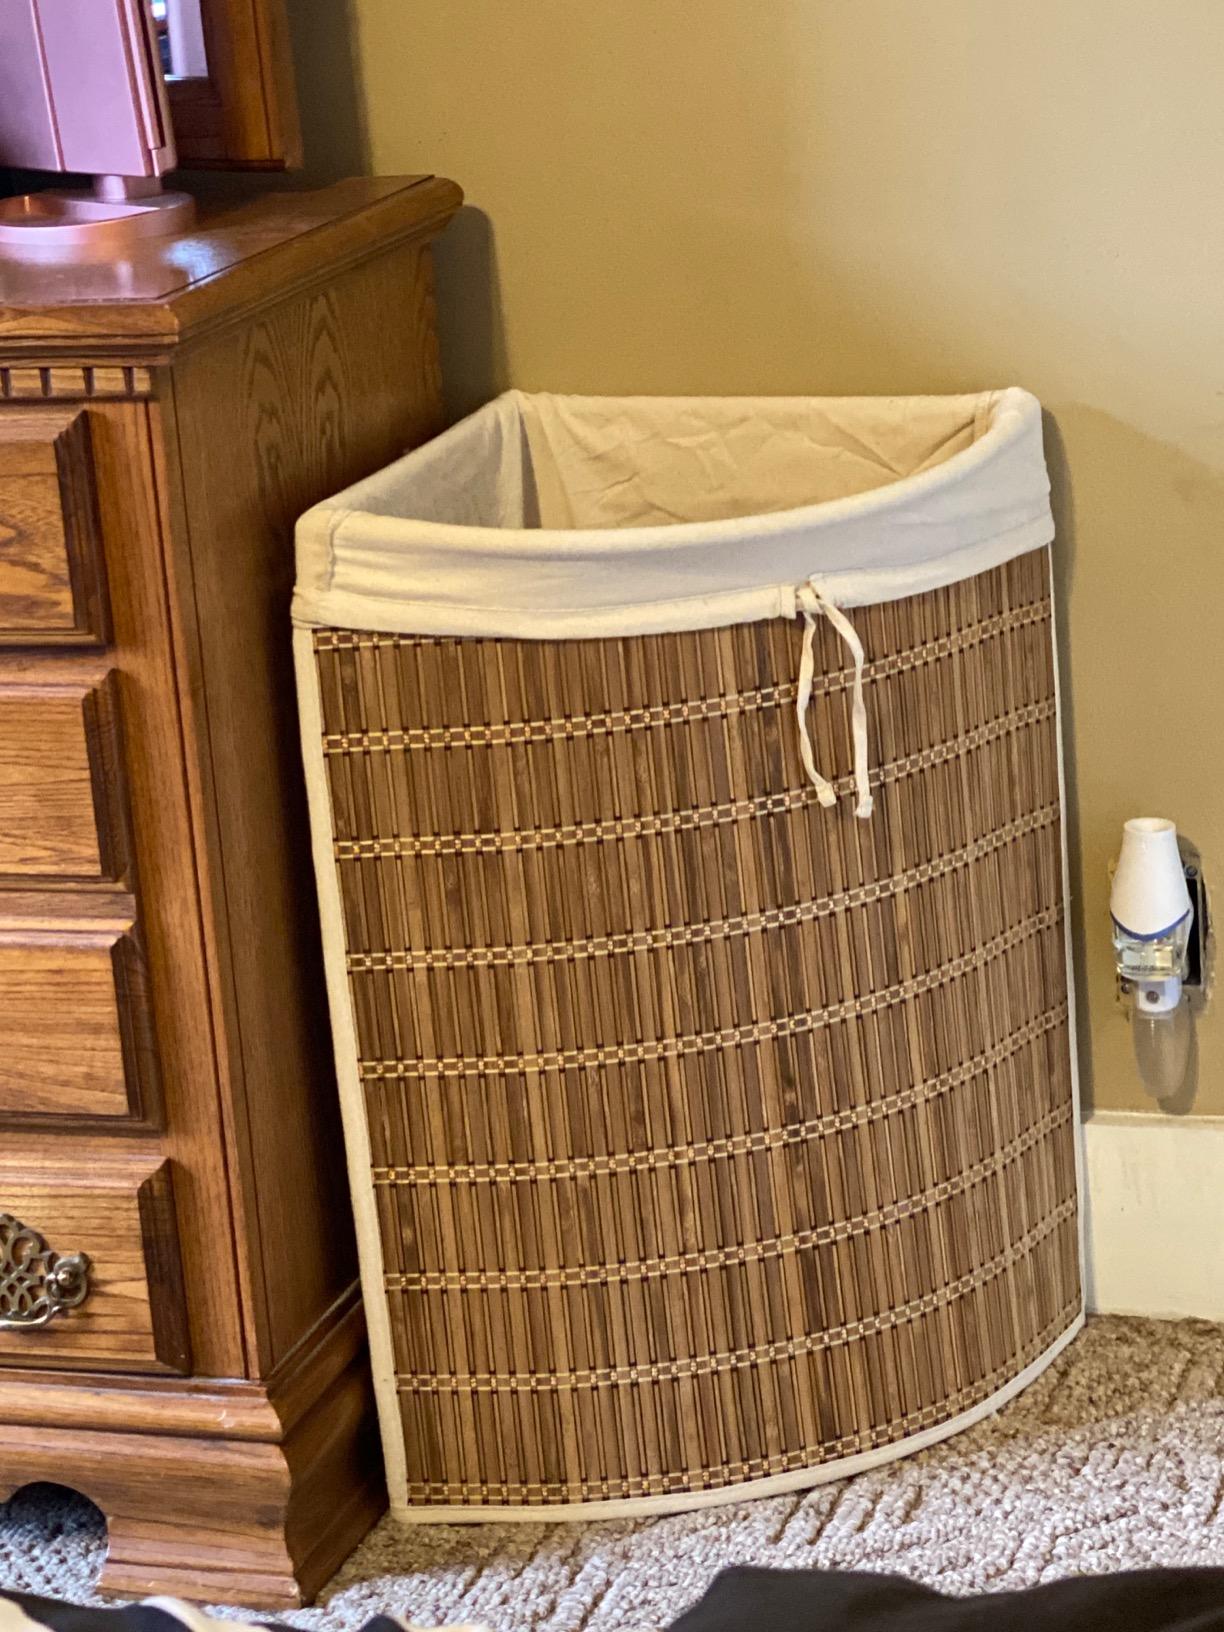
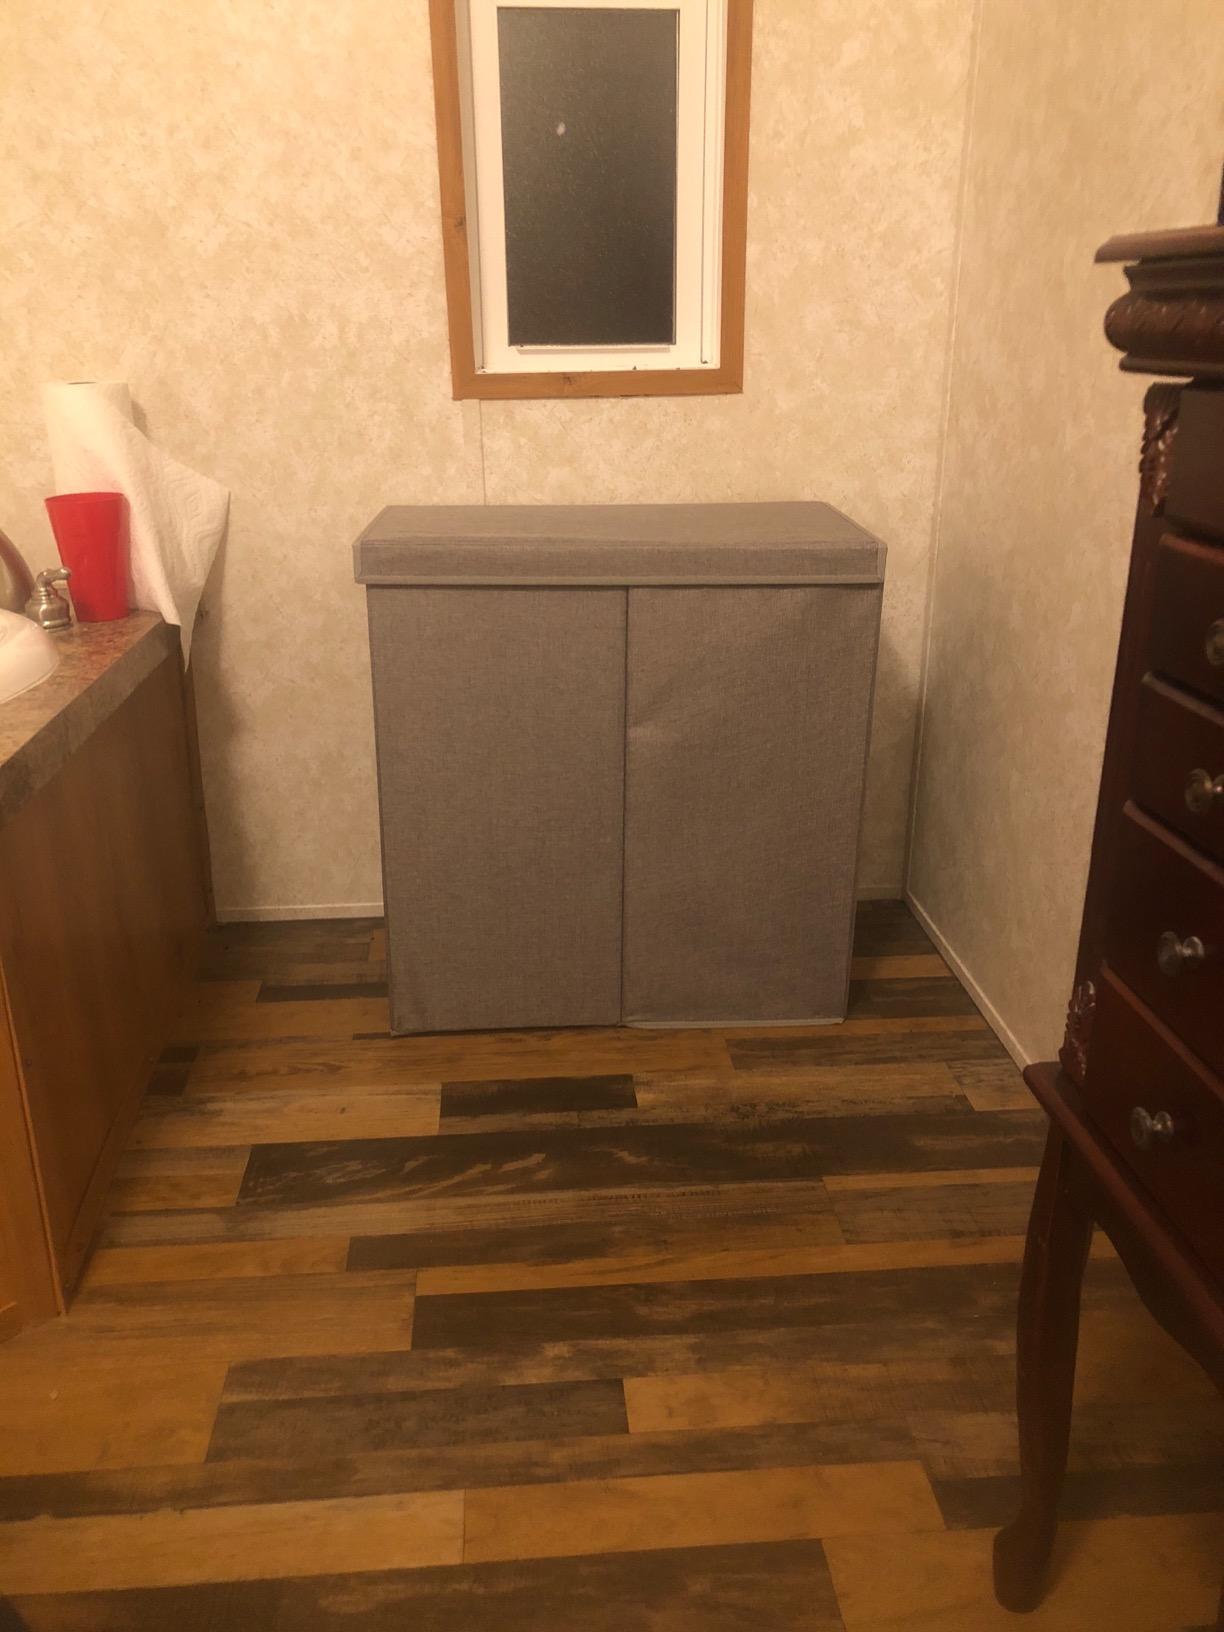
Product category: items_hamper
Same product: no